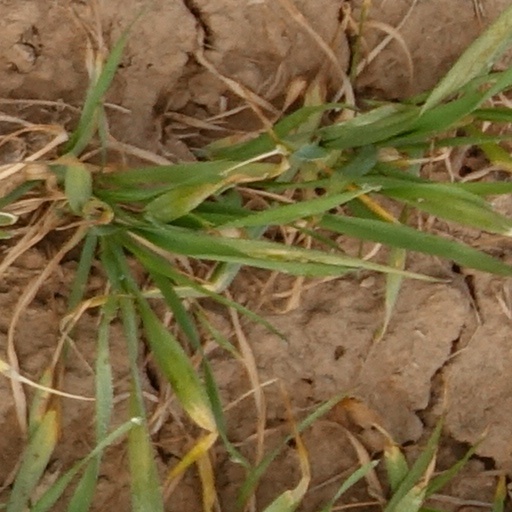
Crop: wheat